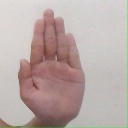
अक्षर: ध